Pentapetalae

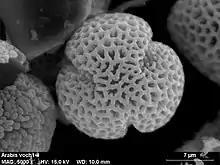
Scanning electron microscope image of a tricolpate pollen grain in "Arabis"

Pollen grains in the Pentapetalae are characteristically tricolpate. This type of pollen grain has three or more pores within grooves called "colpos". In contrast, most other spermatophytes—that is, gymnosperms, monocots and paleodicots—have monoculcate pollen, with a single pore located in a groove called a "sulcus".